Sawdust Art Festival

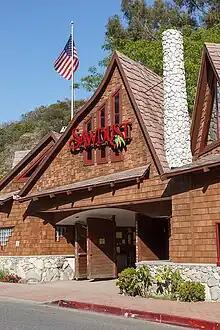
Sawdust Art Festival Facade

The Sawdust Art Festival, also known as The Sawdust or The Sawdust Festival, is an art festival held annually from late June through August in Laguna Beach, California. The festival features handicrafts as well as traditional fine art. It is non-juried, but exhibitors are required to be Laguna Beach residents. About 200,000 visitors attend each year. The Sawdust also hosts an annual Winter Fantasy art fair in mid-November through December, which is open to non-resident exhibitors.